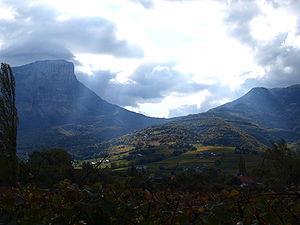
Vue sur les côteaux d'Apremont (Savoie) en automne (octobre) après les vendanges.
Apremont est une commune française située dans le département de la Savoie, en région Auvergne-Rhône-Alpes. Elle donne son nom au vin homonyme.